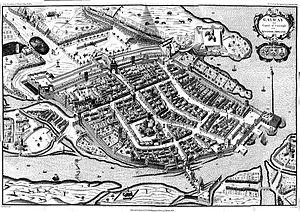
Les guerres confédérées irlandaises, appelées parfois guerre de Onze Ans, furent menées en Irlande entre 1641 et 1653. Ces guerres furent le volet irlandais des guerres des Trois Royaumes, une série de guerres civiles qui se déroulèrent dans les royaumes d'Irlande, d'Angleterre et d'Écosse — tous trois dirigés par Charles Iᵉʳ d'Angleterre —, qui inclurent la guerre civile anglaise et la Guerre civile écossaise. La guerre civile en Irlande opposa essentiellement les Irlandais de confession catholique aux colons britanniques protestants et à leurs partisans d'Angleterre et d'Écosse.
Galway /ɡalwɛ/ est une ville de la province de Connacht, dans le comté de Galway, sur la côte ouest de l’Irlande. Son nom vient de la rivière Corrib, qui traverse la ville. D'après la légende, la ville devrait son nom à Galvia, une princesse celte qui périt noyée dans la rivière Corrib. Elle est également surnommée la « ville des tribus » en référence aux quatorze tribus qui se partageaient la ville à l'époque anglo-normande.
Plusieurs sièges de Galway ont lieu à Galway, en Irlande.